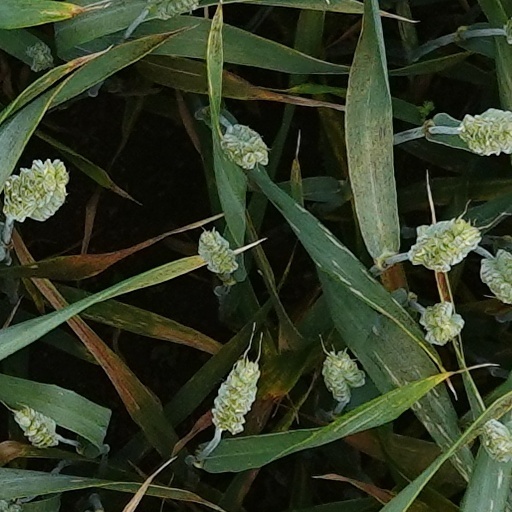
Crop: wheat